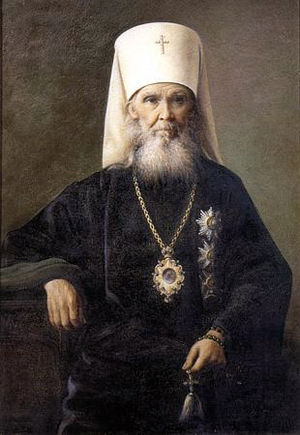
Metropolit
Macarius 2., Metropolit af Moskva. I den russisk-ortodokse kirke bærer Metropolitten en hvid klobuk.
En metropolit, af græsk metropolis, moderby/hovedstad, er en betegnelse for en gejstlig person i den ortodokse kirke, som står under patriarken, men over biskoppen. Titlen kan sammenlignes med ærkebiskop-titlen.